Beatrice Cenci (1926 film)

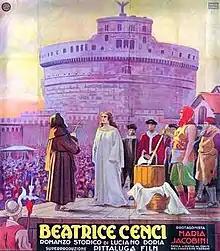

Beatrice Cenci is a 1926 Italian silent historical film directed by Baldassarre Negroni and starring Maria Jacobini, Raimondo Van Riel and Franz Sala. It is one of several films portraying the story of the sixteenth century Italian noblewoman Beatrice Cenci.